Wilt Chamberlain's 100-point game

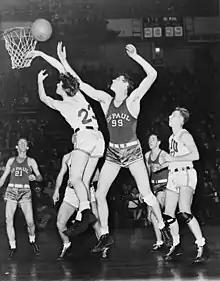
George Mikan (No. 99), shown here in college, dominated the NBA before Chamberlain.

Before Chamberlain, the most dominant big man in the NBA had been George Mikan. In November 1950, the Fort Wayne Pistons held the ball for minutes at a time without shooting to limit the impact of the Minneapolis Lakers' Mikan. The Pistons attempted 13 shots in the game, and won 19–18. NBA President Maurice Podoloff said, "In our game, with the number of stars we have, we of necessity run up big scores." In the , teams averaged just over 80 points per game. The NBA introduced the 24-second shot clock in 1954, and league scoring and attendance increased. By the , teams were averaging 119 points each game. Chamberlain that season was one of 37 black players in the league, the NBA having started the integration of blacks in 1950. With their emergence, the NBA game was stylistically being played faster and above the rim. Many of the league's great players were black, and blacks believed they were limited by a league quota of four black players per team. Critics suggested that basketball was becoming uninteresting with taller players dominating. Warriors teammate Joe Ruklick thought that "the attitude [among white players in the NBA] was, in my opinion, '[Chamberlain] is a freak who will come and go. There will never be a black guy doing this again.'" Chamberlain, nicknamed "Dipper", was revolutionizing the sport with his slam dunks, nicknamed the "Dipper Dunk". Traditionalists considered dunking poor sportsmanship, and their occurrence was rare. As the league's second-tallest player, Chamberlain began dunking more regularly. He was still more of a finesse player, preferring fadeaway shots and finger rolls. He rarely dunked forcefully. Teammate Paul Arizin believed Chamberlain did not want to be perceived as great merely by being tall.